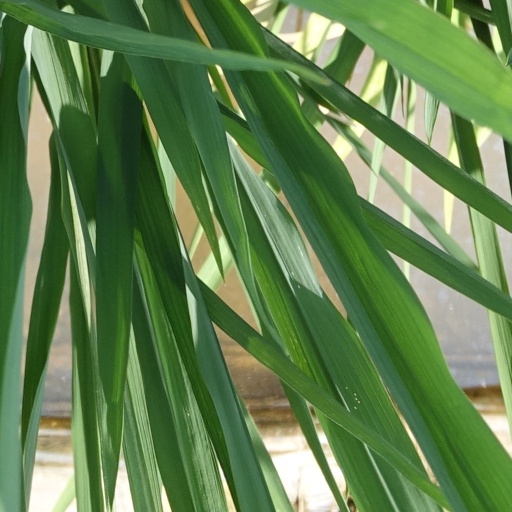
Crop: rice